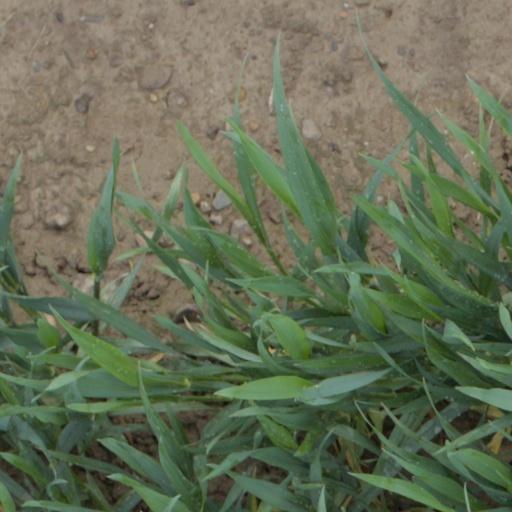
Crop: wheat